The Tao of Steve

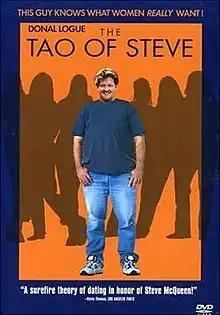
Theatrical release poster

The Tao of Steve is a 2000 American romantic comedy film written by Duncan North, Greer Goodman, and Jenniphr Goodman, directed by Jenniphr Goodman, and starring Donal Logue and Greer Goodman.